Nilkanth Master

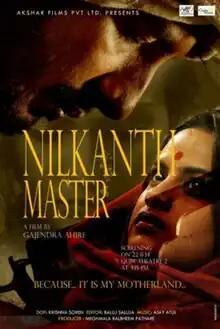
Theatrical release poster

Nilkanth Master is a 2015 Indian Marathi-language drama film directed by Gajendra Ahire, also provided screenplay story and dialogues. It is produced by Meghmala Balbheem Pathare under the banner of Akshar Films Pvt Ltd. The film stars Omkar Govardhan, Pooja Sawant, Adinath Kothare and Neha Mahajan. The film was theatrically released on 7 August 2015.